Márcia Imperator

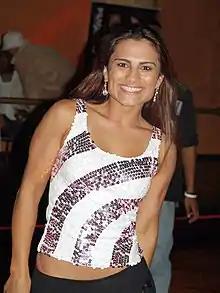
Imperator in 2005

Born in Bela Vista do Paraíso, Imperator started her career taking part to several episodes of the Rede Globo comedy show "Zorra Total", then appeared in the 2003 Rede Gazeta show "Programa Sérgio Mallandro". She gained notoriety for taking part in the late-night TV show "" hosted by João Kléber, starring in the segment "Teste de Fidelidade".